Wonder Boy in Monster Land

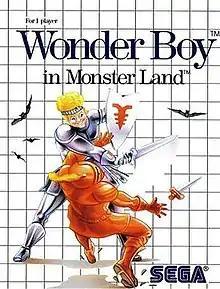
Cover artwork for the Master System version featuring Tom-Tom fighting Red Knight, with bats in the background

Wonder Boy in Monster Land, known by its original arcade release as is a platform video game developed by Westone Bit Entertainment and released by Sega in Japanese arcades in 1987 and for the Master System in 1988, with a number of other home computer and console ports following. The game is the sequel to the 1986 game "Wonder Boy" and takes place eleven years after the events in the previous game. After enjoying over a decade of peace on Wonder Land following the defeat of the evil King by Tom-Tom, later bestowed the title "Wonder Boy", a fire-breathing dragon called the MEKA dragon appeared; he and his minions conquered Wonder Land, turning it into "Monster Land". The people, helpless due to their lack of fighting skill, call for Wonder Boy, now a teenager, to destroy the monsters and defeat the MEKA dragon. Players control Wonder Boy through twelve linear levels as he makes his way through Monster Land to find and defeat the MEKA dragon. Players earn gold by defeating enemies and buy weapons, armor, footwear, magic, and other items to help along the way.